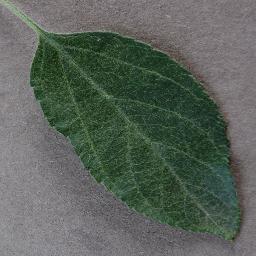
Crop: apple
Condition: healthy